Port-Gentil

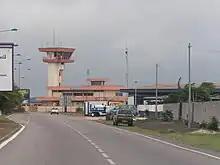
The airport in Port-Gentil

The city has an airport, Port-Gentil International Airport, serving as the main channel of transportation with the world. Regular flights connect it with Libreville, capital of Gabon.